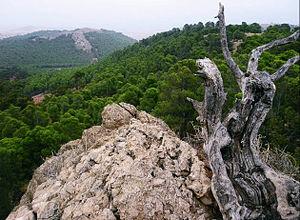
Faisant partie de la forêt Jbel Hamra, le parc Sidi Mâafa est situé au sud de la ville d'Oujda et à 5 km du centre ville, il est dotée d'une superficie de 1200 ha et d'une altitude de 824m.
La région de l'Oriental est l'une des douze régions du Maroc instituées par le découpage territorial de 2015.
La région de l'Oriental était l'une des seize régions du Maroc avant le découpage territorial de 2015.